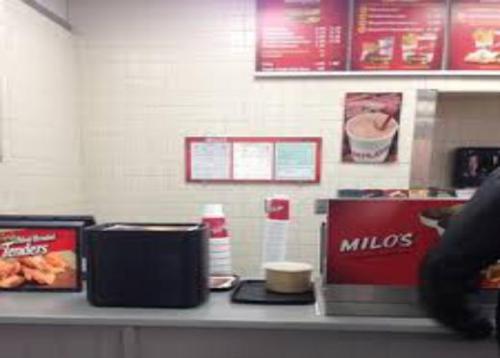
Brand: milo's hamburgers
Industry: Food